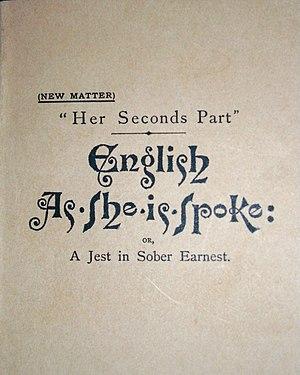
English As She Is Spoke est le titre sous lequel est connu O Novo guia da conversação em portuguez e inglez, un guide de conversation luso-anglais publié initialement en 1855 à Paris par l'un des plus grands éditeurs en langue portugaise de l'époque, Jean-Pierre Aillaud, sous la signature d'un grammairien portugais réputé, José da Fonseca, et d'un apparent inconnu, Pedro Carolino. Le livre, épuisé et recherché, est republié en 1869 par le seul Carolino, sous le titre de New Guide of the Conversation in Portuguese and English, mais ne devient célèbre qu'après la publication quasi simultanée, en 1883, d'English As She Is Spoke, une élégante anthologie anglaise de ce texte, et d'une réimpression américaine du New Guide de 1869, préfacée par Mark Twain.